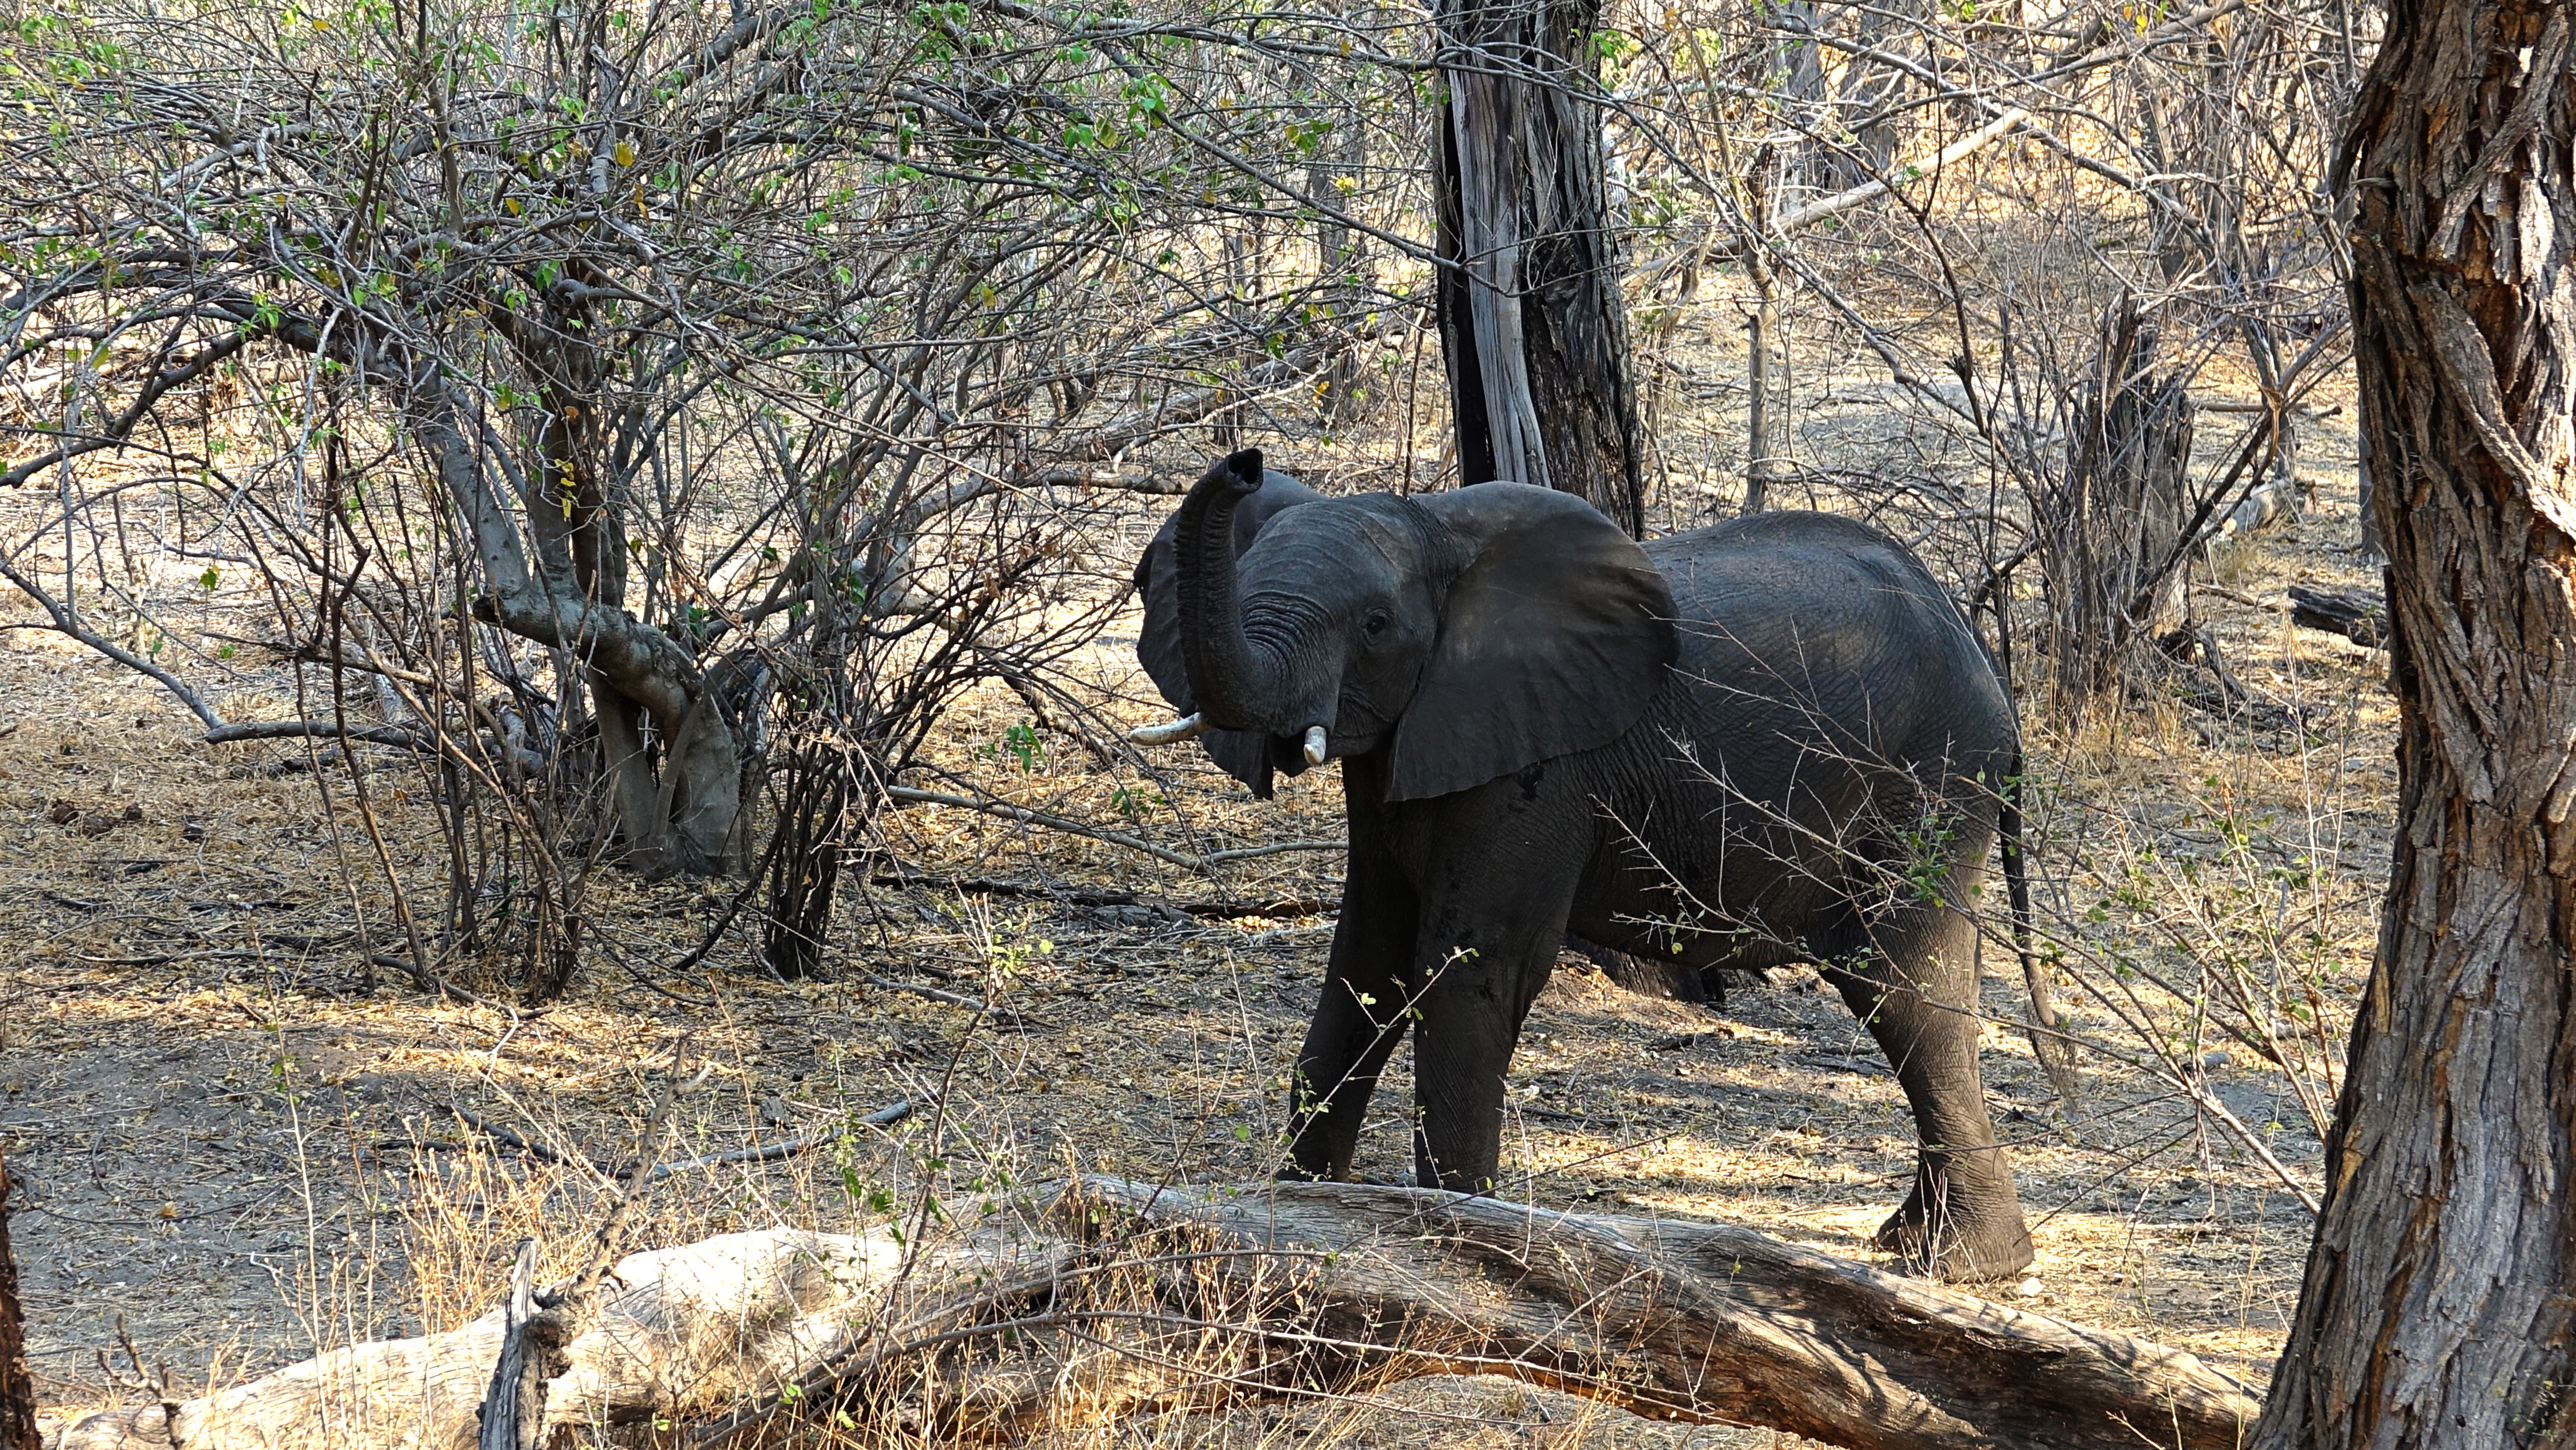
wilderness, adventure, recreation, wildlife, zoo, mammal, fauna, elephant, botswana, safari, drought, indian elephant, outdoor recreation, elephants and mammoths, cobe